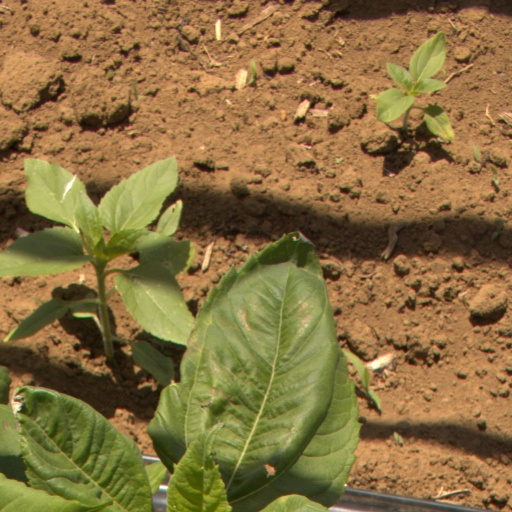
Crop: Jerusalem artichoke